The Color of Fame

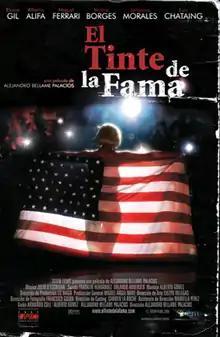
"The Color of Fame" film poster

The Color of Fame is a 2008 Venezuelan drama film about a Marilyn Monroe poser and a transsexual who believes to be her reincarnation. The film was Venezuela's official submission for the 81st Annual Academy Awards for Best Foreign Language Film.